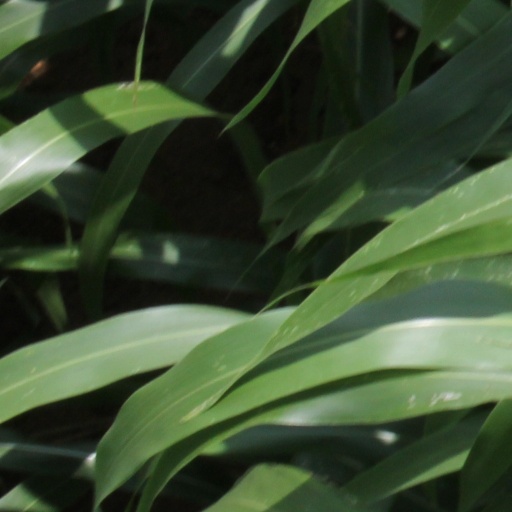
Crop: sorghum